Zellij

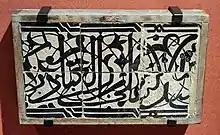
Tiles in the "sgraffito"-style technique from an epigraphic frieze of the Bou Inania Madrasa in Fez (14th century)

Among the most exceptional surviving examples of Nasrid "zellij" art are the dadoes of the "Mirador de Lindaraja" and the "Torre de la Cautiva" in the Alhambra, both from the 14th century. Whereas Arabic epigraphy was usually carved in stucco or painted on larger square tiles, these two examples contain very fine Arabic inscriptions in Naskhi script that are made from the assembly of coloured tile pieces cut in the form of the letters themselves and set into a white background. The tiles of the "Torre de la Cautiva" are further distinguished by the use of a purple colour which is unique in architectural "zellij" decoration. The dado of the "Mirador of Lindaraja" also contains a particularly advanced geometric composition with very fine mosaic pieces below the level of the inscription. Some of the tile pieces in this composition measure as little as 2 millimeters in width.